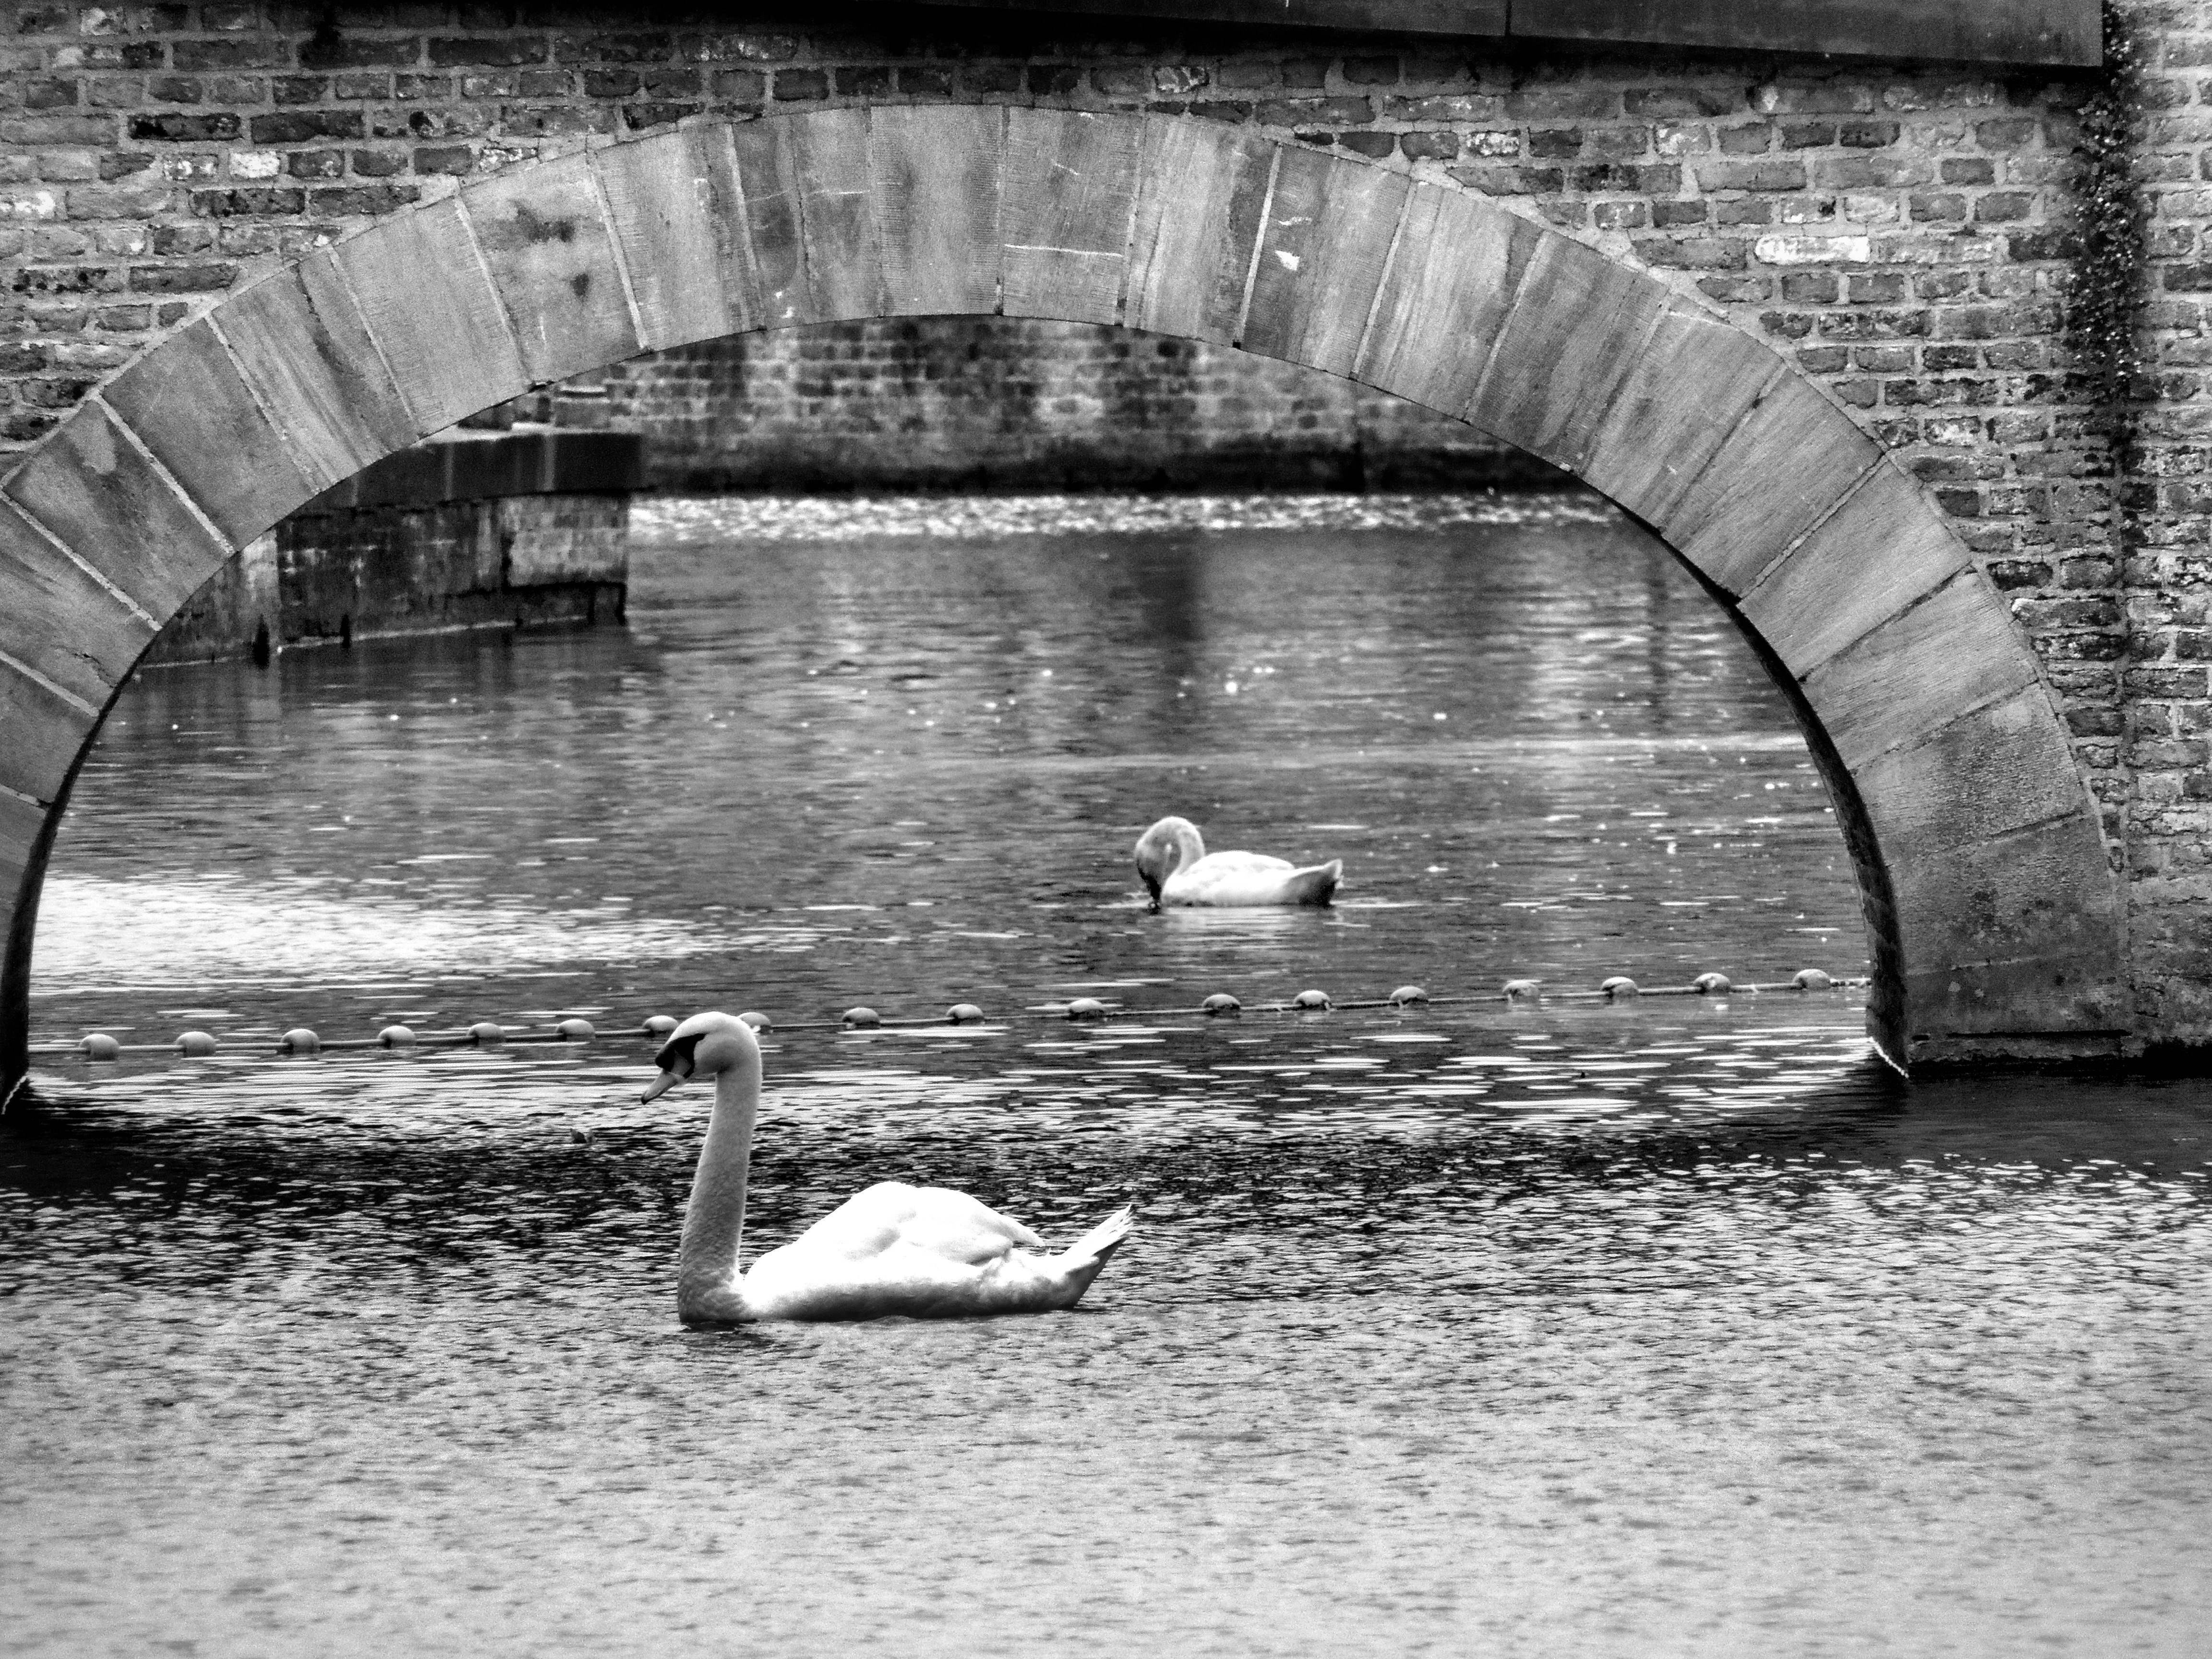
water, black and white, photography, canal, reflection, black, monochrome, waterway, duck, monochrome photography, font font animal font font